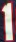
Number: 1